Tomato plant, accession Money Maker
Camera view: tilt-top (135 deg); turntable rotation: 150 degrees
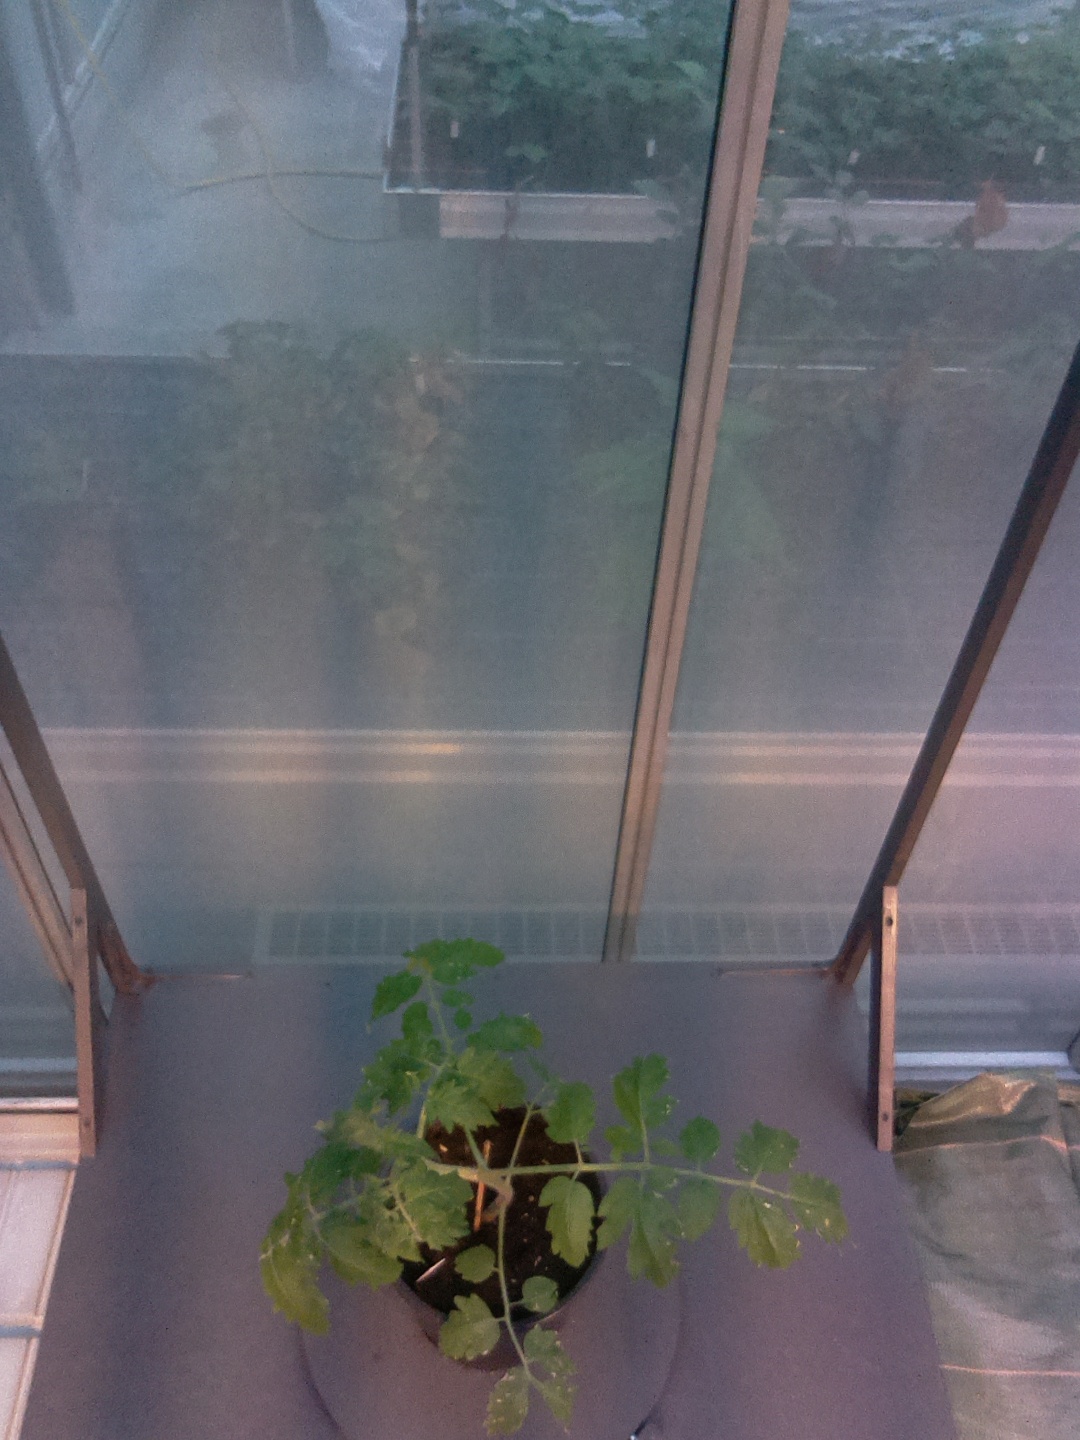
BBCH growth stage 13: 6 of true leaves visible